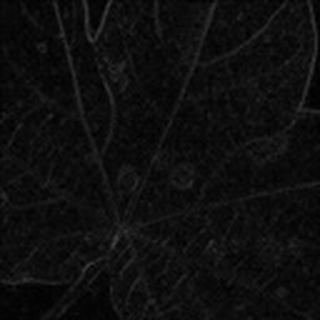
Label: cotton_target_spot